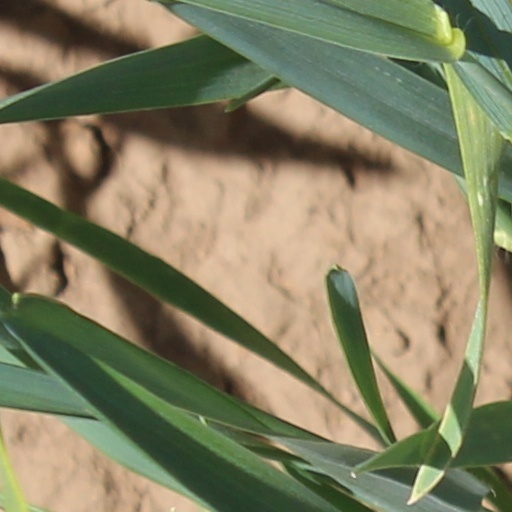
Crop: wheat